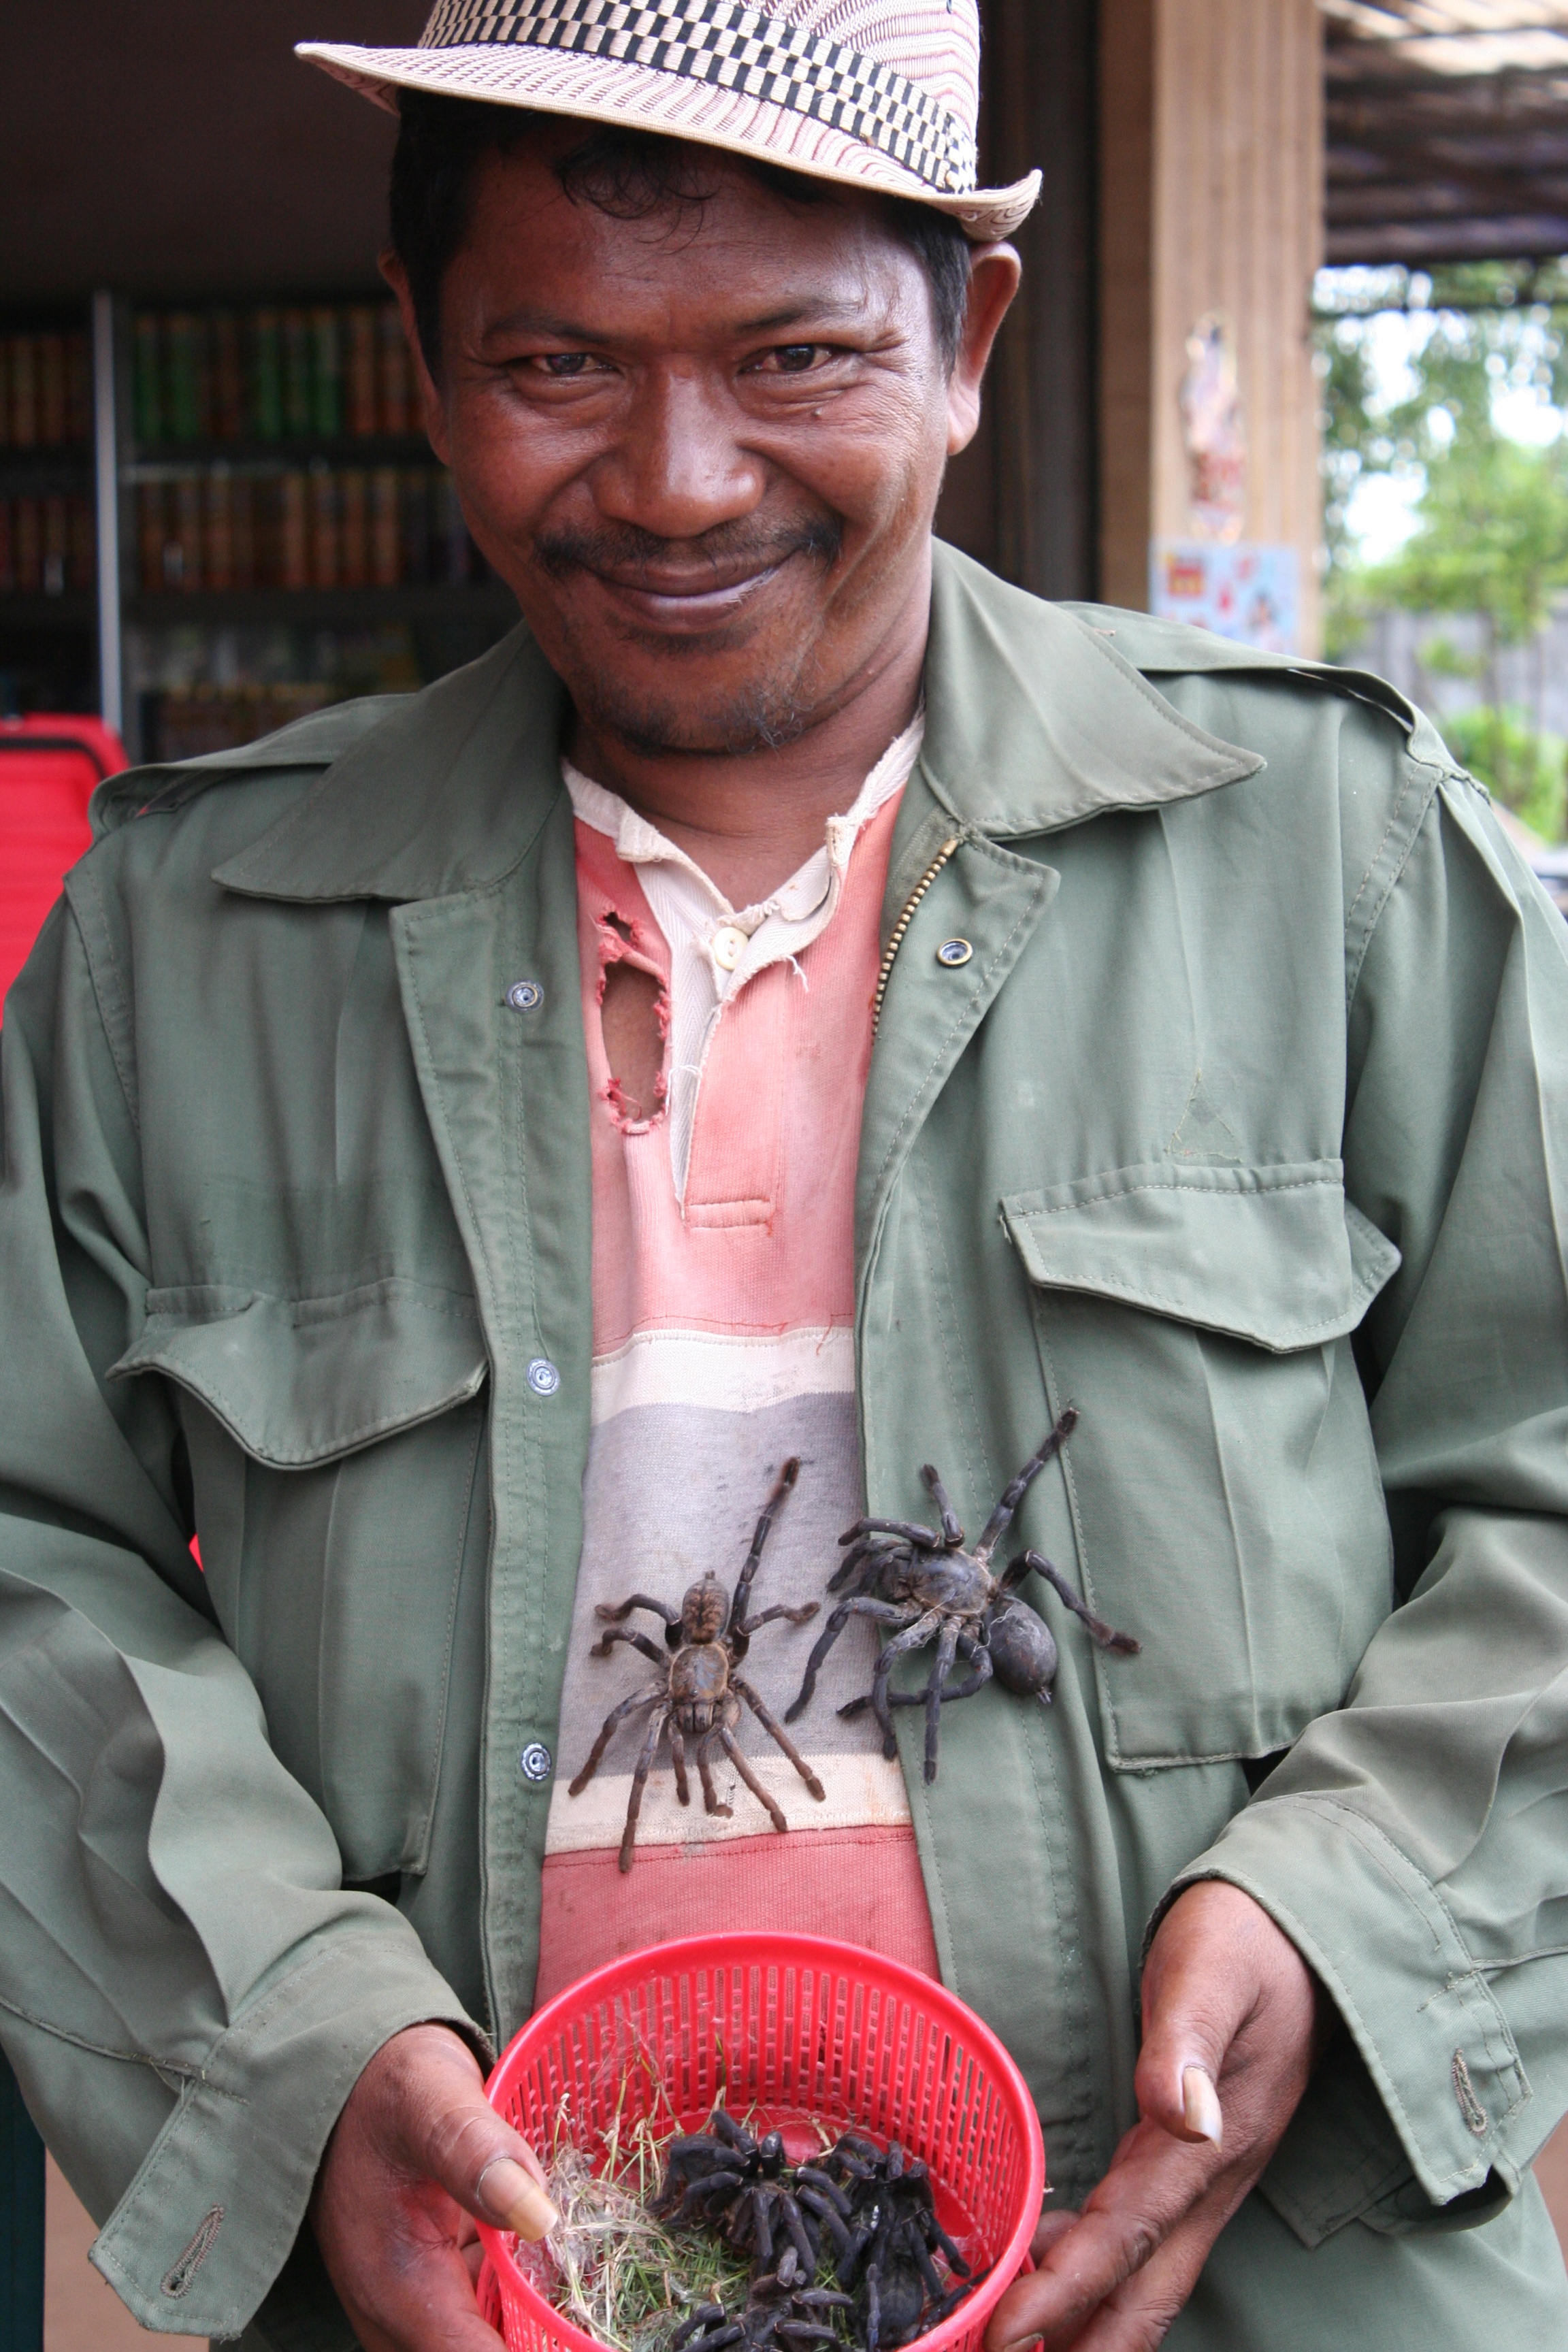
man, person, male, spider, creepy, crawly